Poovarasam Peepee

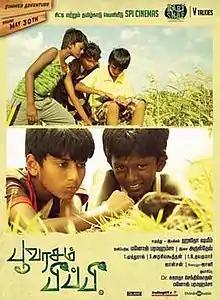
Poster

Poovarasam Peepee is a 2014 Indian children's adventure film directed and written by Halitha Shameem, in her directorial debut. The film, produced and filmed by Manoj Paramahamsa, revolves around three boys—played by Gaurav Kalai, Pravin Kishore and Vasanth—and their summertime adventures. It features music by Aruldev. Distributed by SPI Cinemas, it was released on 30 May 2014.